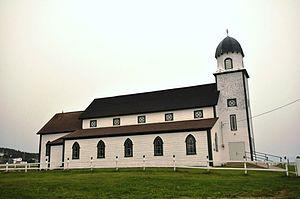
Cet article recense les lieux patrimoniaux de l'ouest de Terre-Neuve inscrits au répertoire des lieux patrimoniaux du Canada, qu'ils soient de niveau provincial, fédéral ou municipal.